Ariane (film)

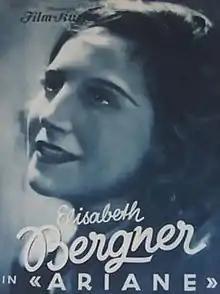

Ariane is a 1931 German drama film directed by Paul Czinner and starring Elisabeth Bergner, Rudolf Forster and Annemarie Steinsieck. It is an adaptation of the 1920 French novel "Ariane, jeune fille russe" by Claude Anet. Two alternative language versions "The Loves of Ariane" and "Ariane, jeune fille russe" were made at the same time. The film was the inspiration of the 1957 Billy Wilder film "Love in the Afternoon". Wilder remembered the film as "touching and funny". It was shot at the Staaken Studios in Berlin. The film's sets were designed by the art directors Erich Zander and Karl Weber. Location shooting took place in Paris.